Bilten

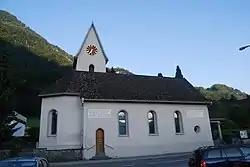
Church of Bilten

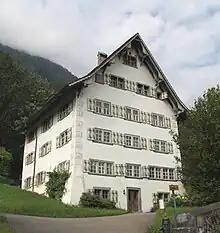
"Miltsches Ritterhaus", landmark of Bilten

Bilten has an area, , of . Of this area, 37.8% is used for agricultural purposes, while 50.1% is forested. Of the rest of the land, 8.2% is settled (buildings or roads) and the remainder (3.8%) is non-productive (rivers, glaciers or mountains).